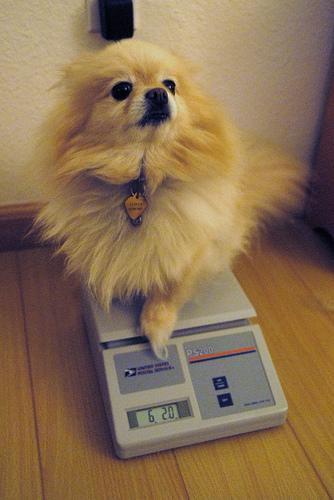
Pomeranian